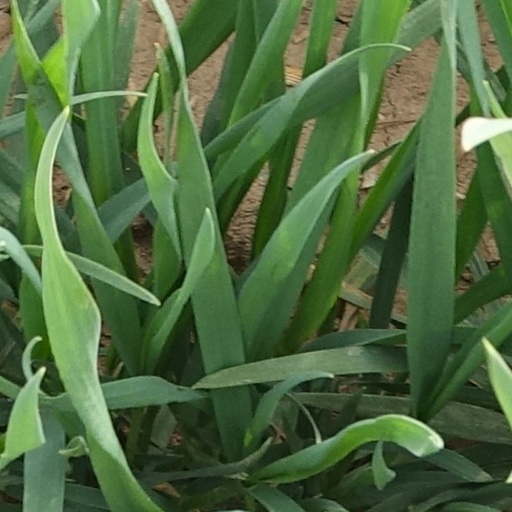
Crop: wheat